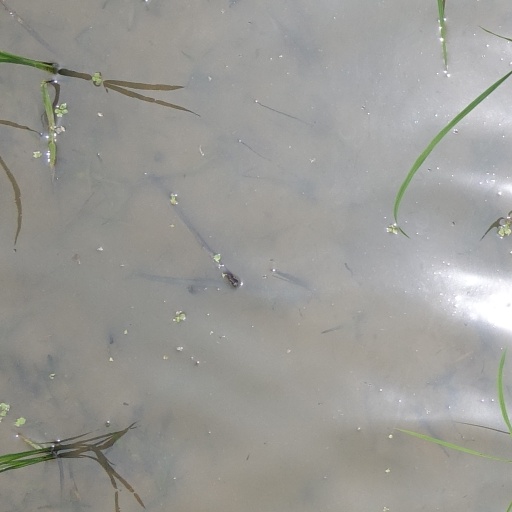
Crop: rice